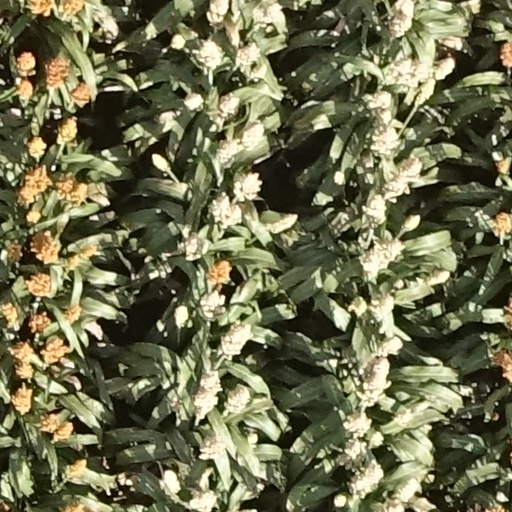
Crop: sorghum